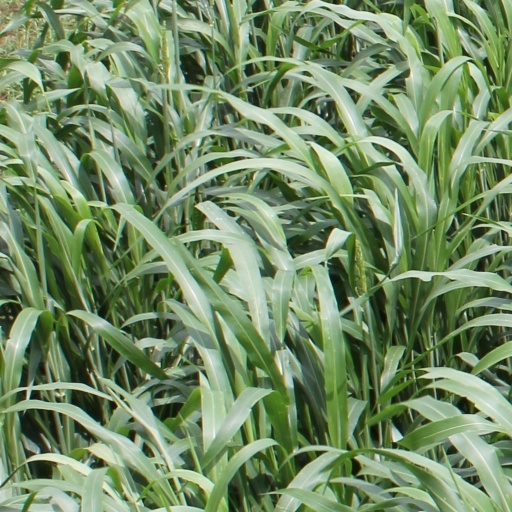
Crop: sorghum